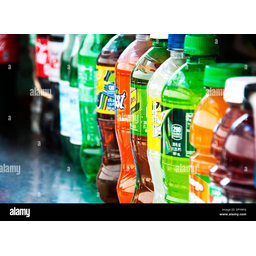
Label: plastic